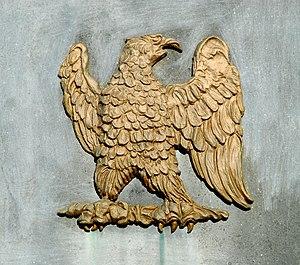
Belgique - Brabant wallon - Waterloo - Stèle au 21e régiment d'infanterie de ligne (bataille de Waterloo)
La stèle au 21ᵉ régiment d'infanterie de ligne est un monument élevé sur le site du champ de bataille de Waterloo en Belgique à la mémoire du 21ᵉ régiment d'infanterie de ligne français de la division Marcognet.